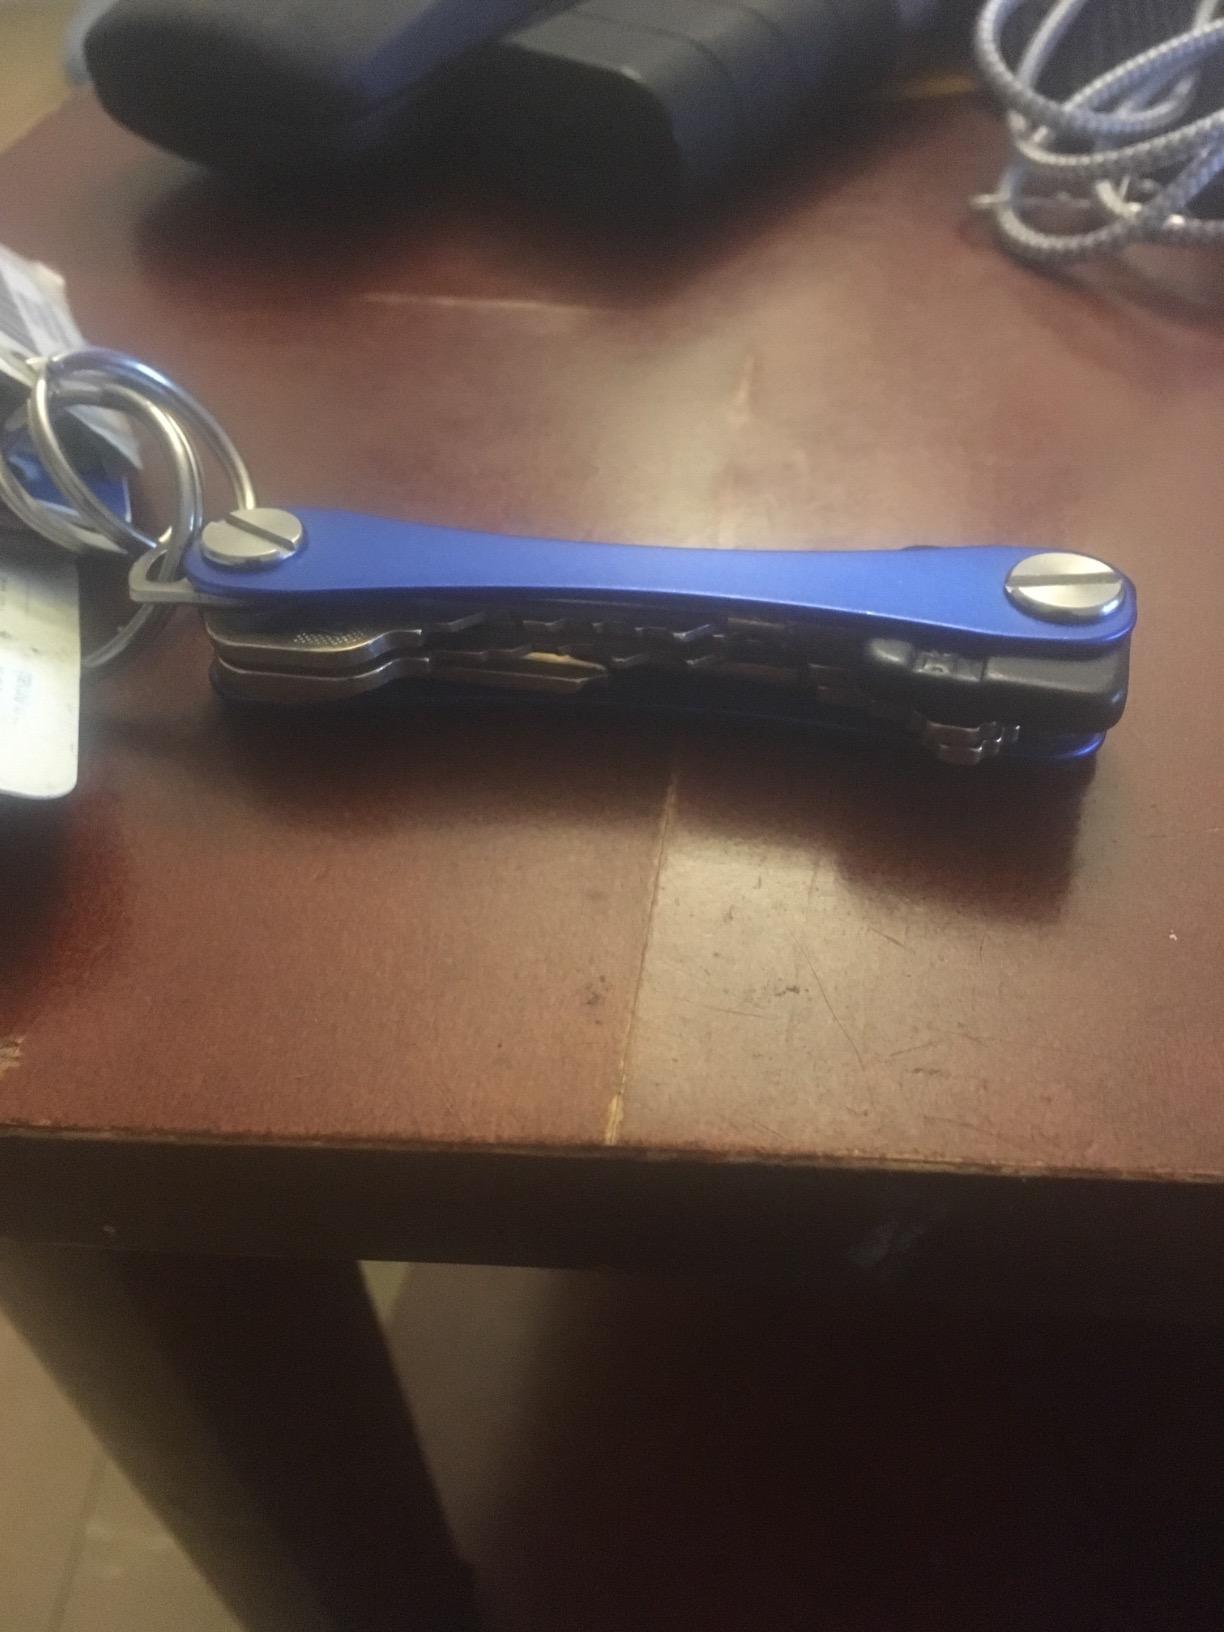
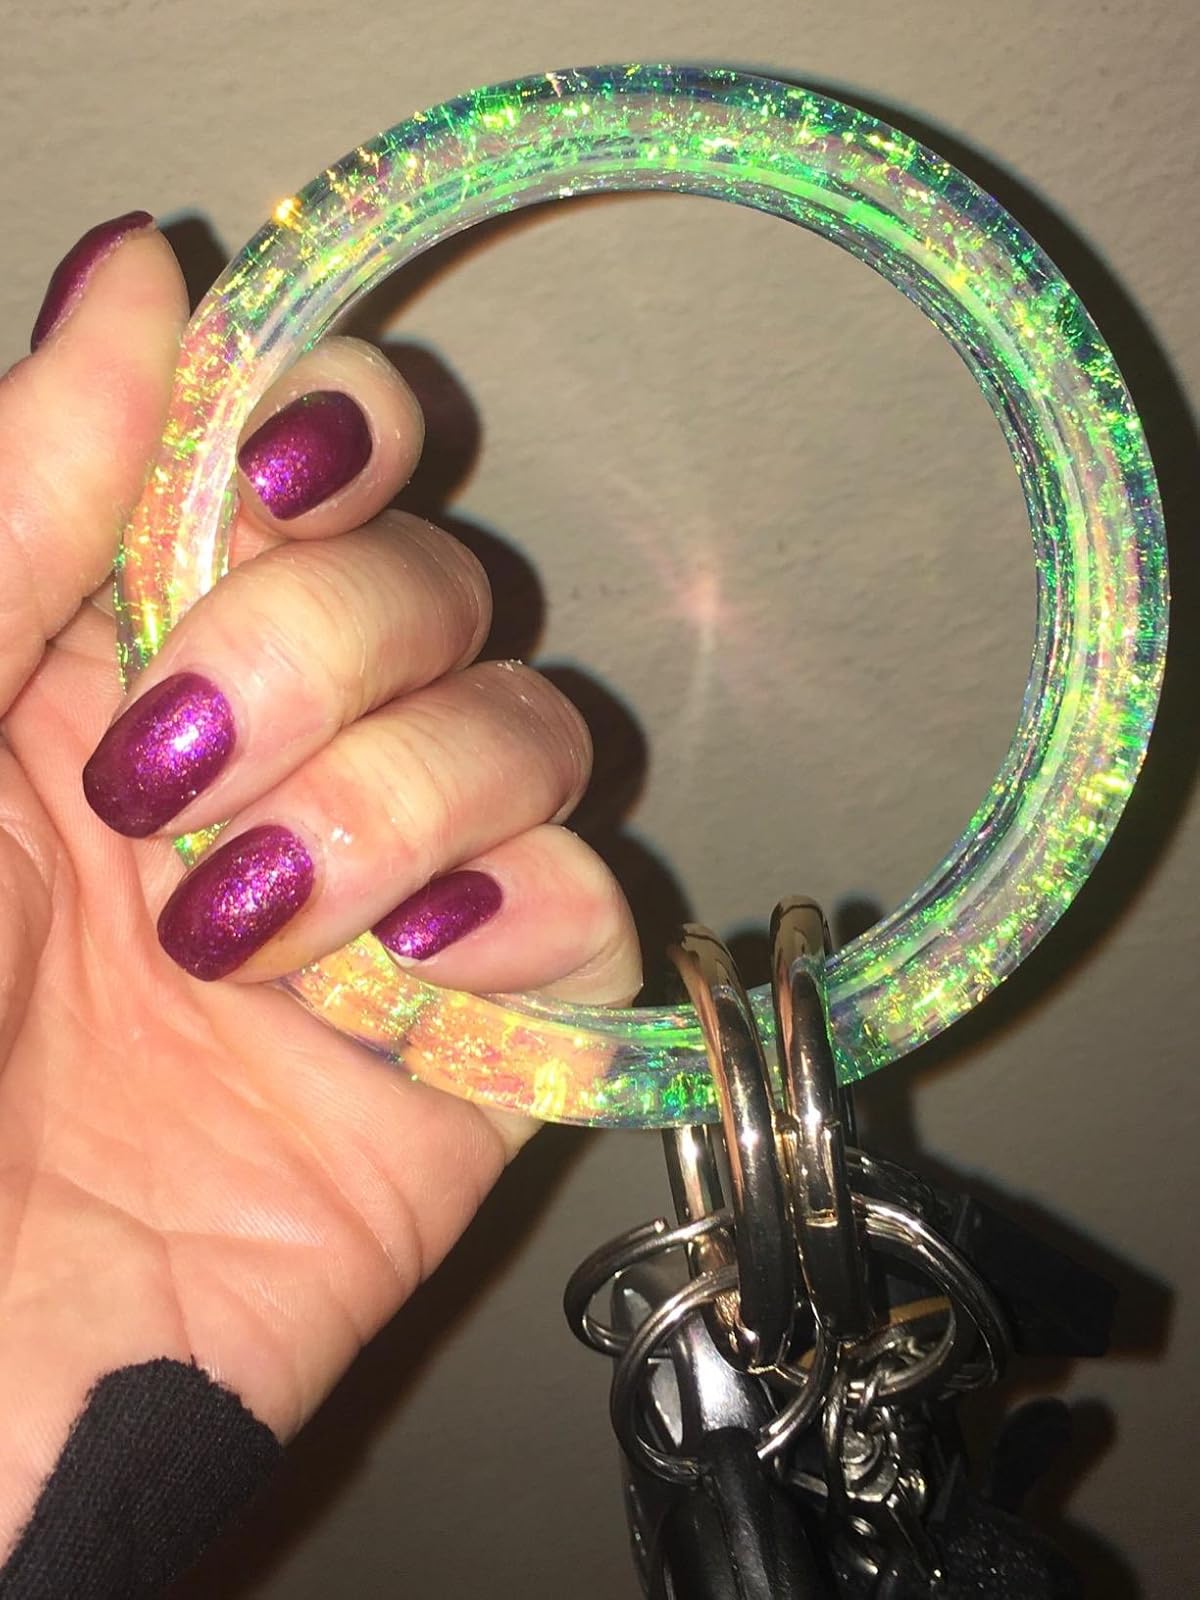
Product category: accessories_keychain
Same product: no